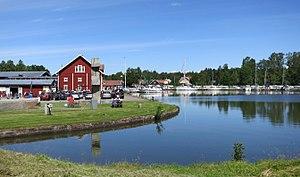
Sjötorp est une localité de Suède située dans la commune de Mariestad du comté de Västra Götaland. Elle couvre une superficie de 0,85 km². En 2010, elle compte 494 habitants.